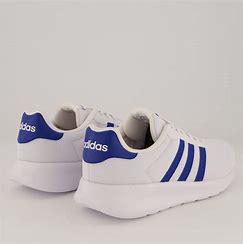
Brand: Adidas
Model: Lite Racer